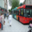
Label: bus